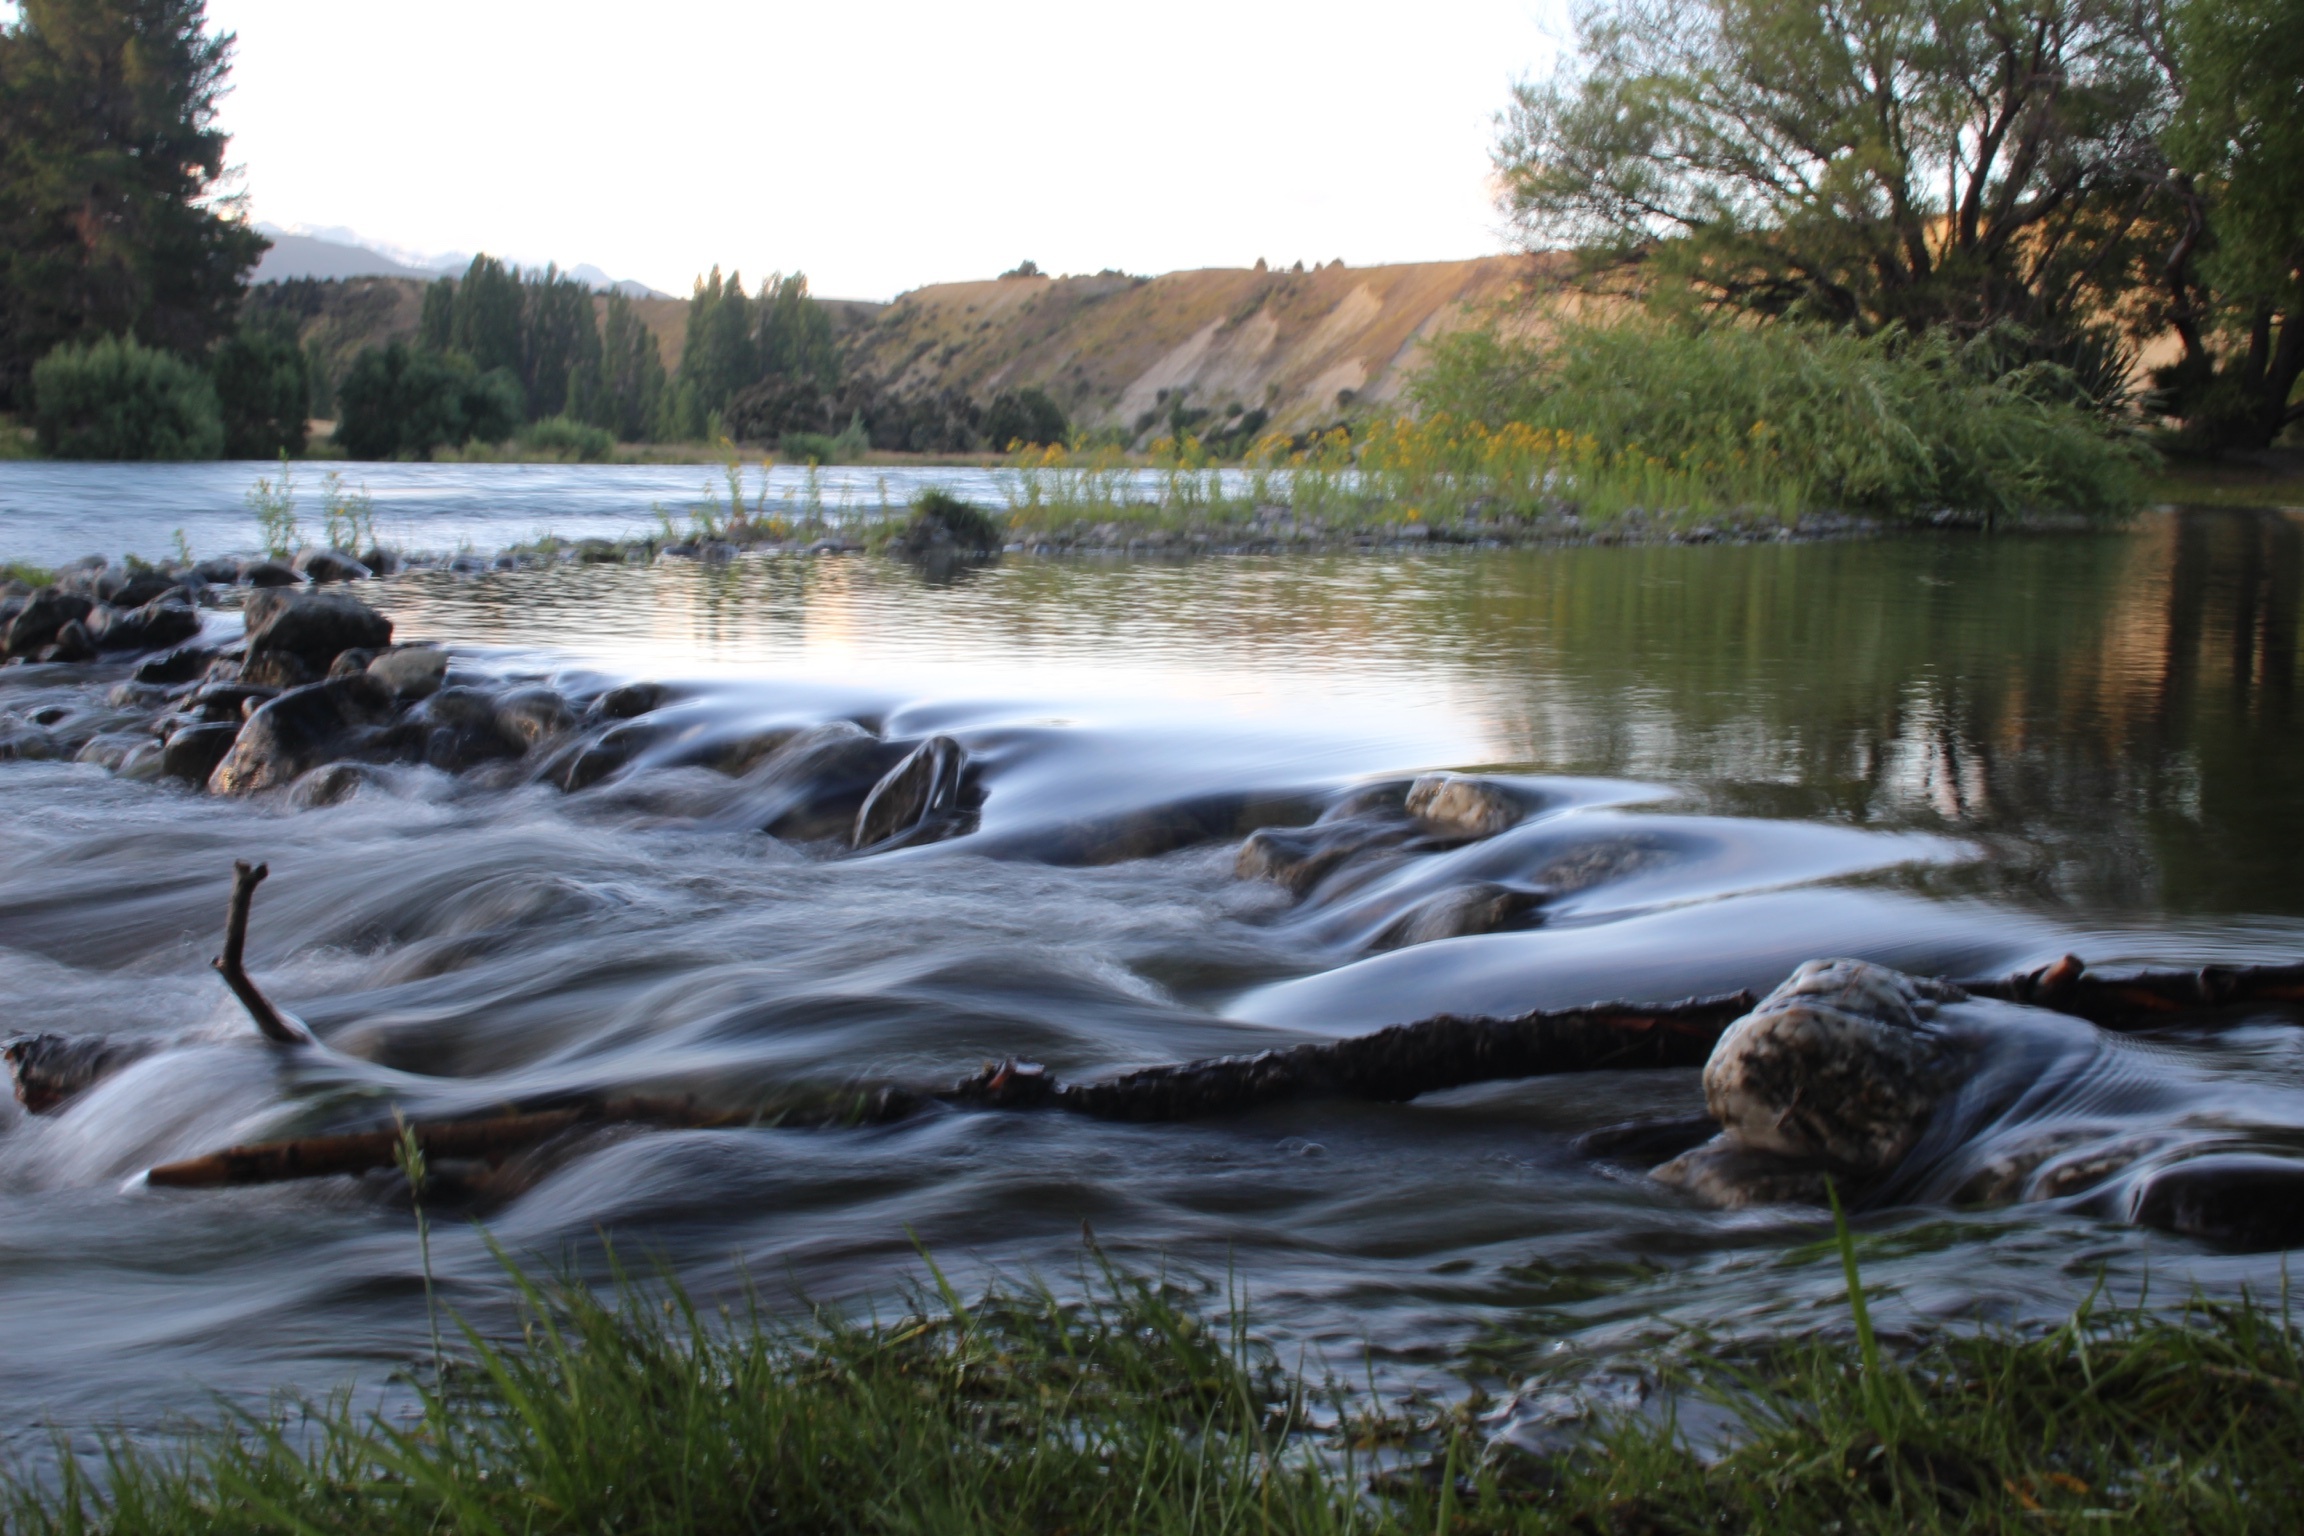
water, river, pond, stream, rapid, waterway, body of water, wetland, watercourse, fish pond